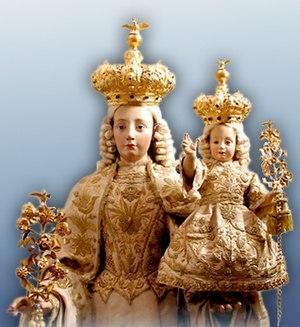
La Vierge à l'Enfant, ou Madone, est un thème récurrent en peinture et en sculpture religieuses, renvoyant à la Nativité du Christ et à la maternité de la Vierge Marie.